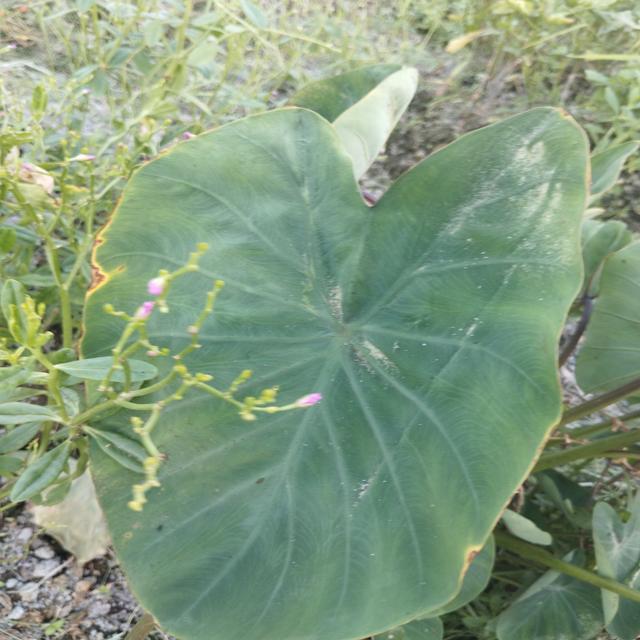
Label: Mid_Blight